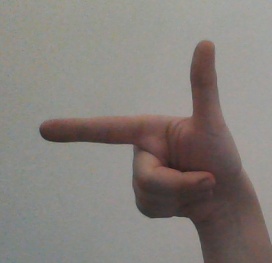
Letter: yaa